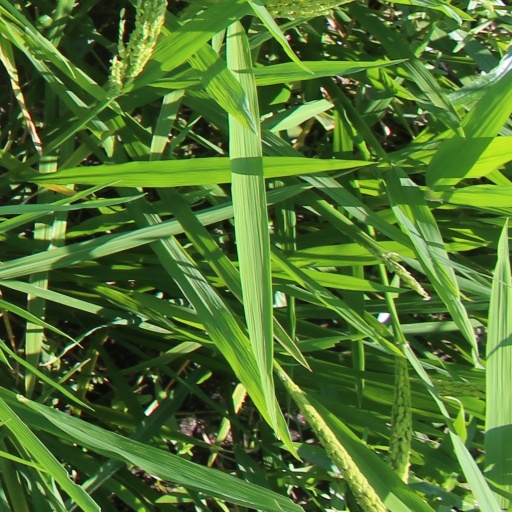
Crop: rice